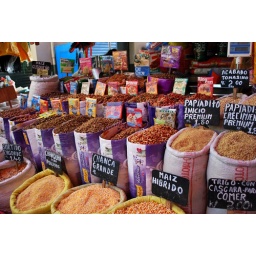
We were surprised to see dog food and other animal feeds sold by weight.